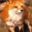
Label: fox